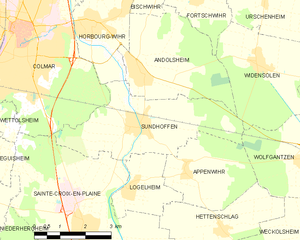
Carte des communes françaises